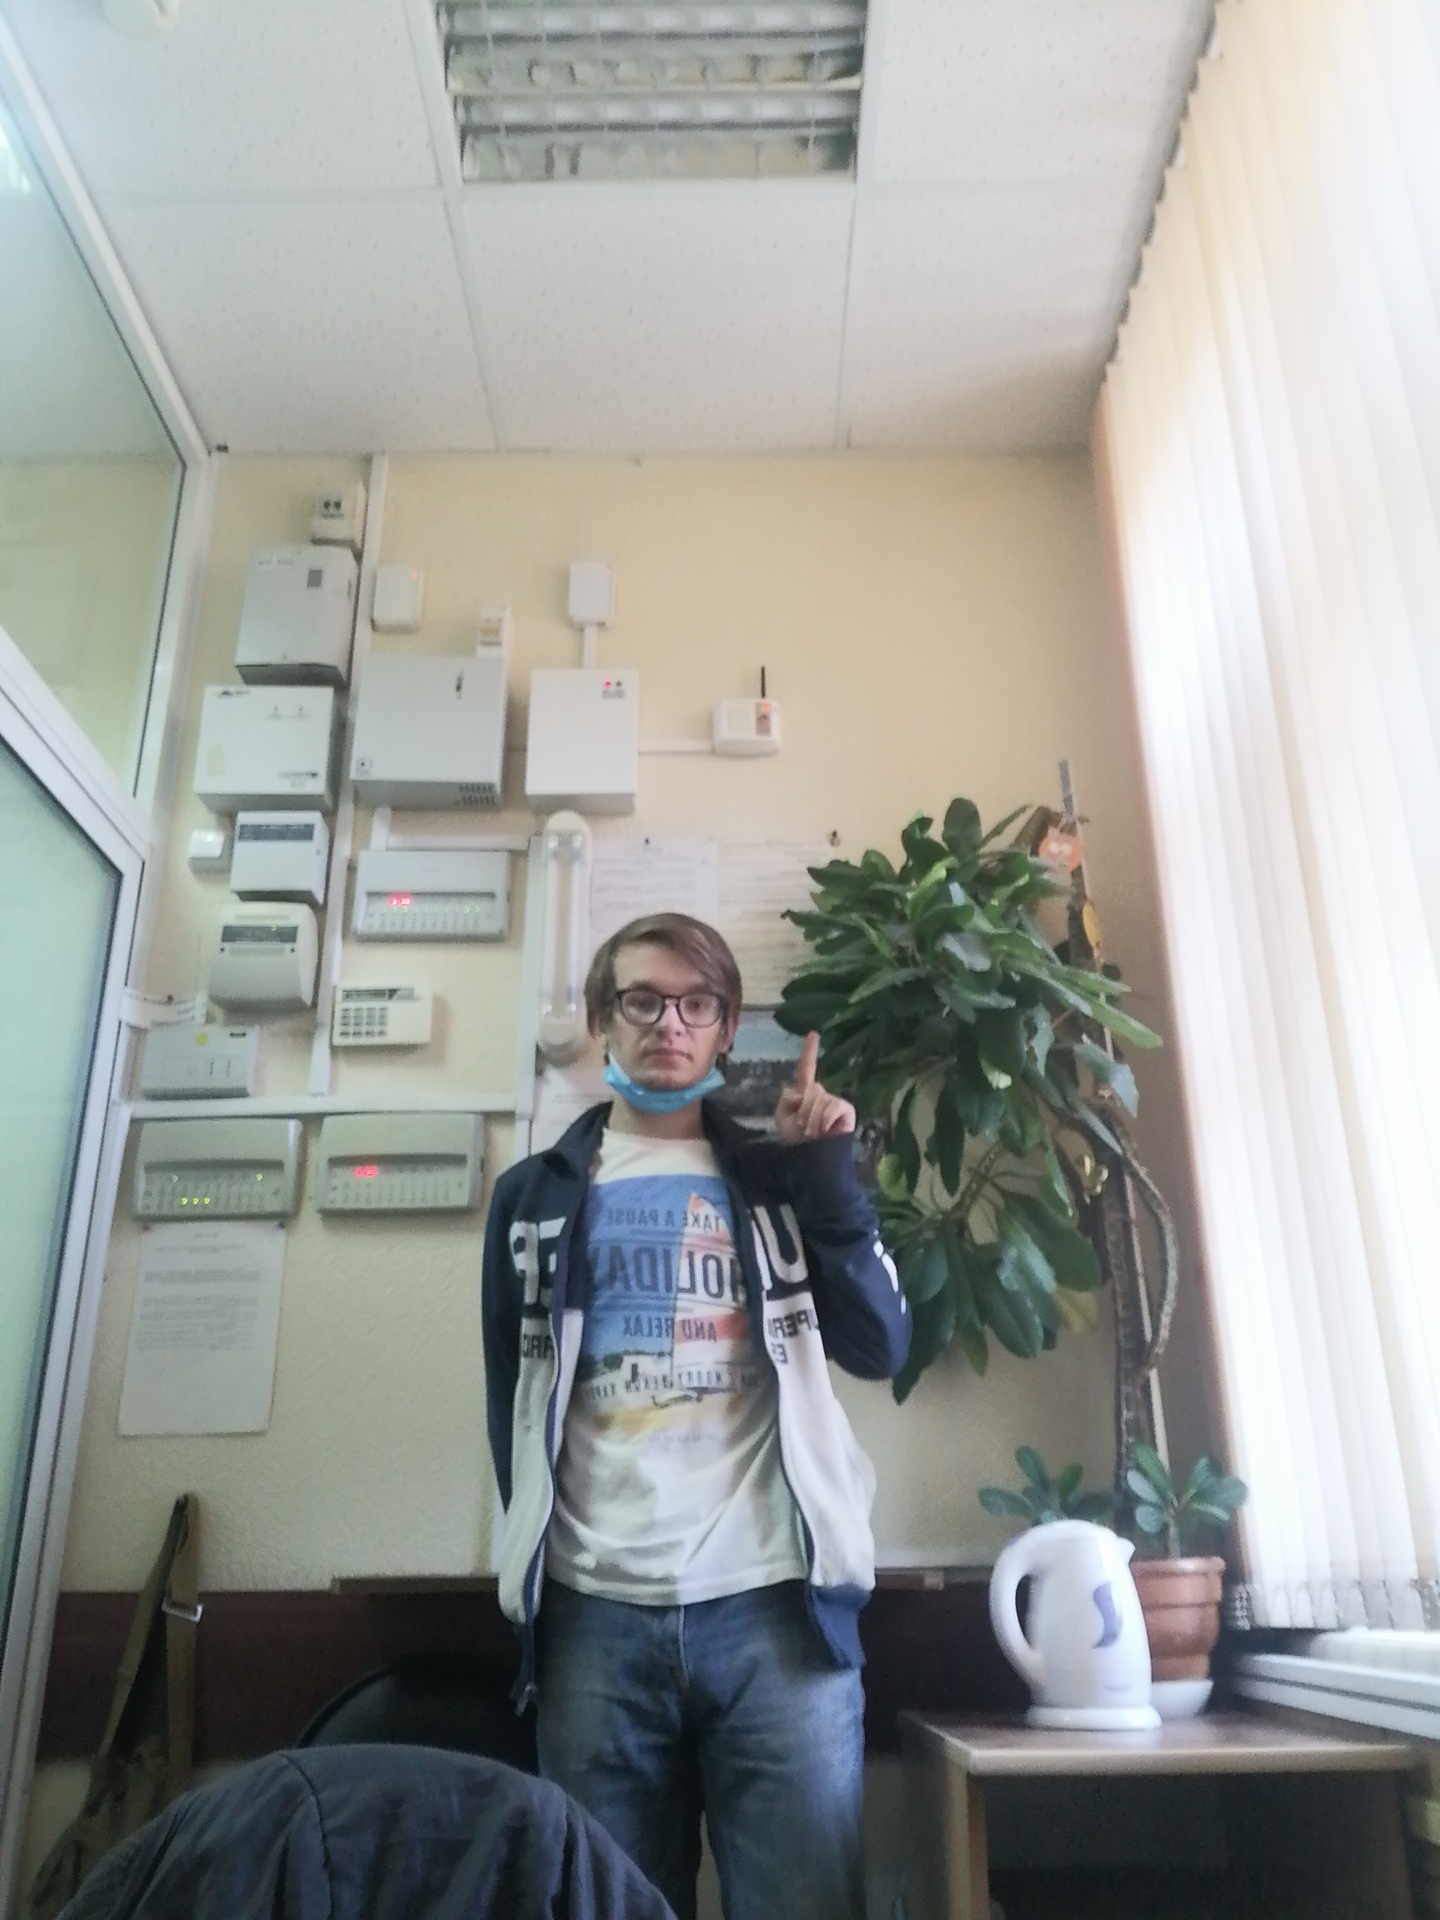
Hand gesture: one